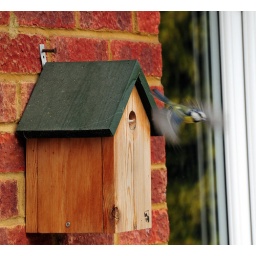
Blue Tits nesting box on our friends house wall in Maidenhead